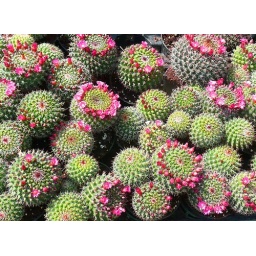
Bed of flowering cacti at flower market in Lucca, Italy.